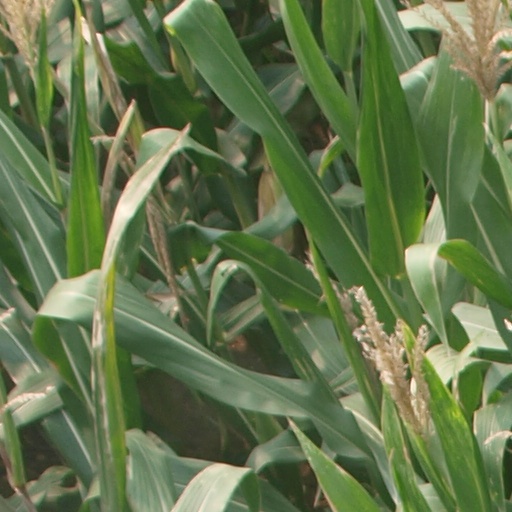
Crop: maize; corn